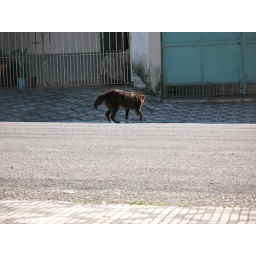
some ugly looking dog hanging out in front of our house